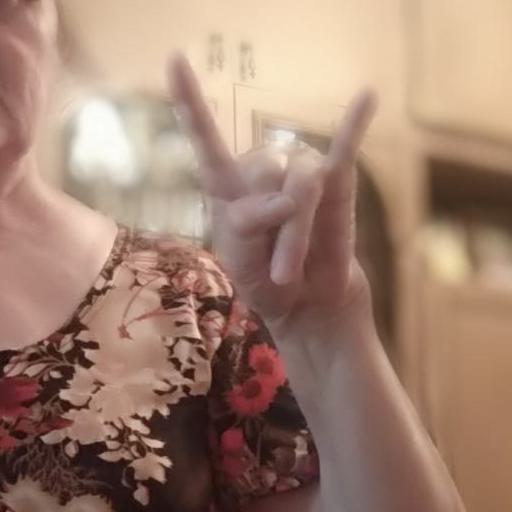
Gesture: rock